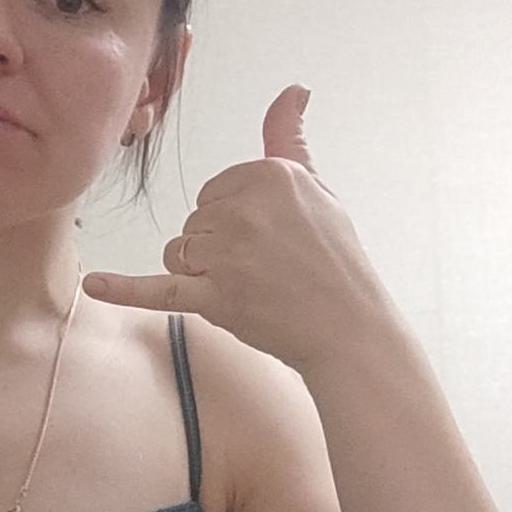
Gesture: call